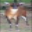
Label: deer